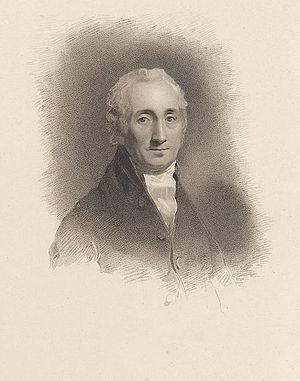
Alexander Fraser Tytler, lord Woodhouselee avocat et écrivain britannique d'origine écossaise.